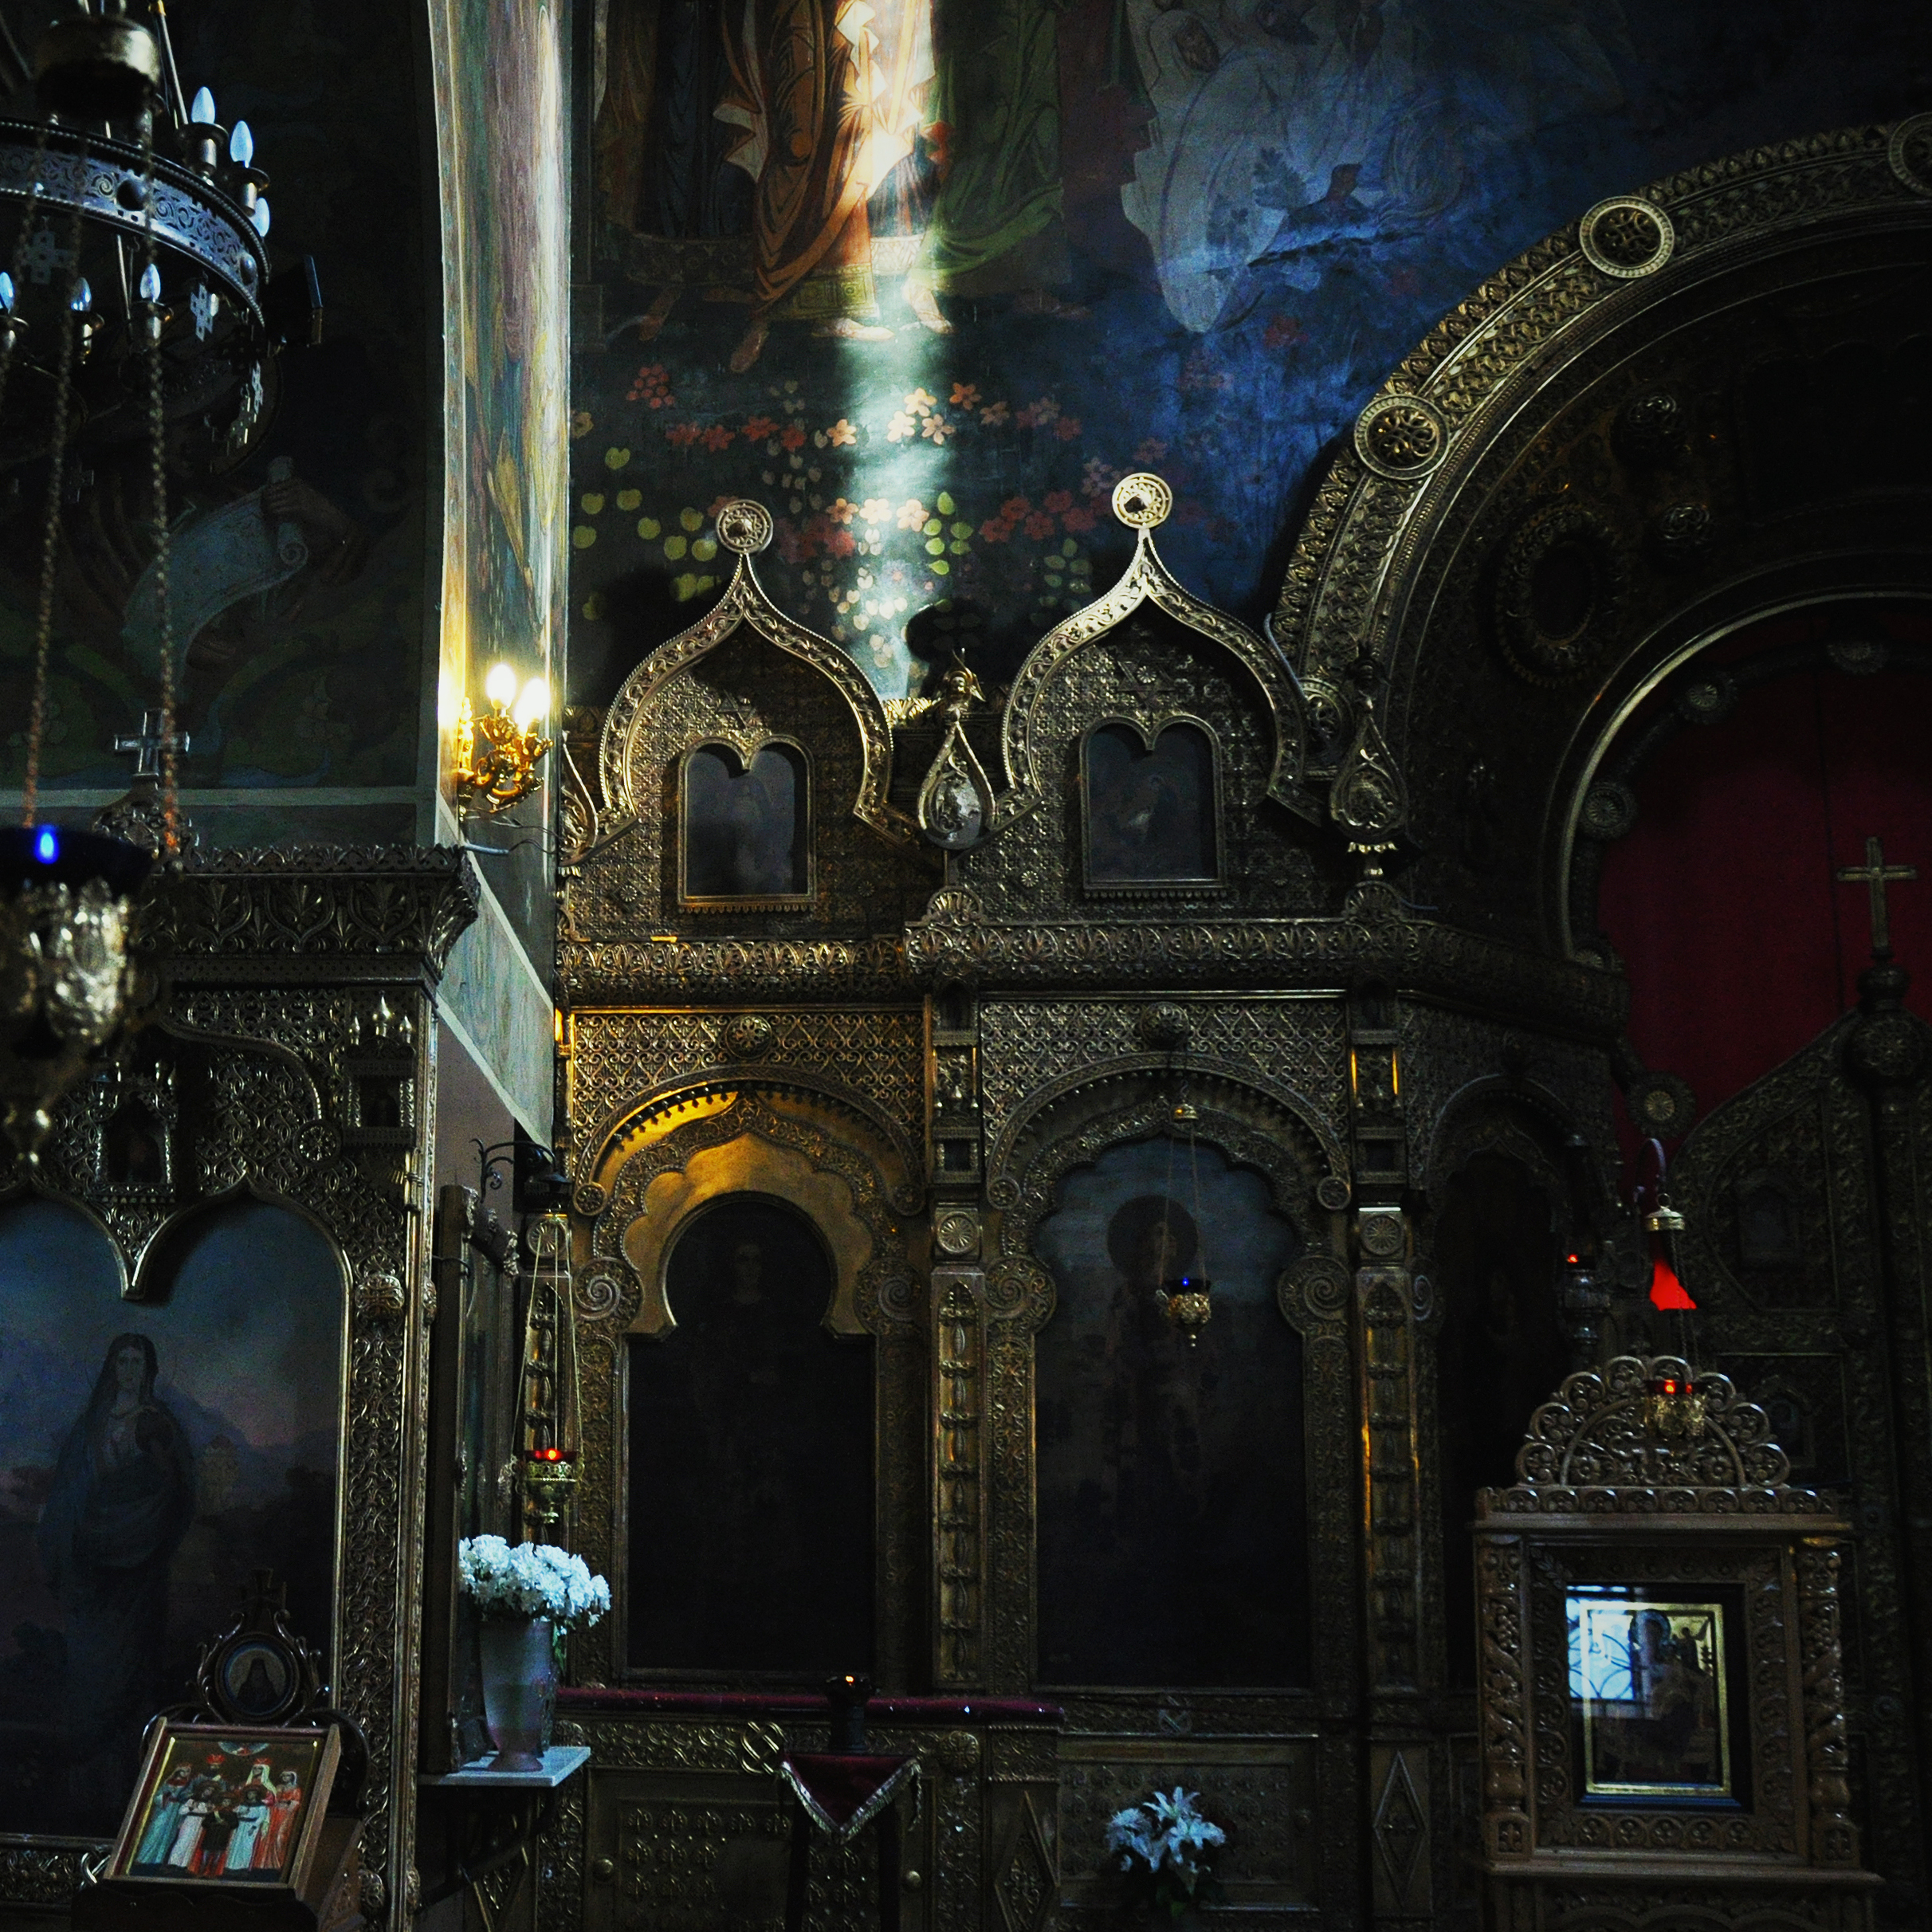
light, architecture, night, photography, interior, building, monument, photo, religion, darkness, church, christian, place of worship, photos, religious, art, de, iconography, churches, fotografie, christianity, romana, orthodox, eastern, russian, murals, icon, romania, icons, bucharest, screenshot, bor, biserica, arhitectura, orthodoxy, lumina, romanian, icoana, iconostas, iconostasis, ortodoxa, patrimoniu, ortodoxia, ortodoxie, ecclesiastical, bisericeasc, cladire, edificiu, bucuresti, bisericarusa, bisericastudentilor, paraclisuluniversitar, lmibiima18814, eik n, cre tinism, cre tin